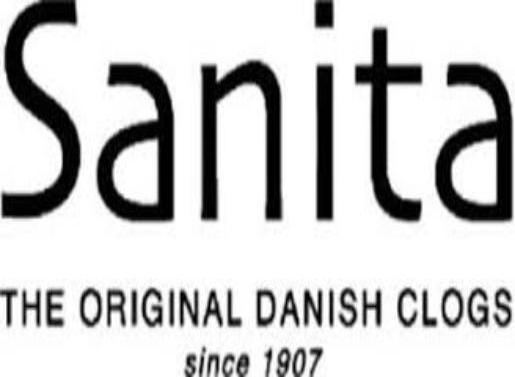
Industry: Clothes